Group 7 element

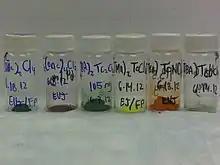
Chloro-containing coordination complexes of technetium (Tc-99) in various oxidation states: Tc(III), Tc(IV), Tc(V), and Tc(VI) represented.

Two polymorphs of technetium trichloride exist, α- and β-TcCl. The α polymorph is also denoted as TcCl. It adopts a confacial bioctahedral structure. It is prepared by treating the chloro-acetate Tc(OCCH)Cl with HCl. Like ReCl, the structure of the α-polymorph consists of triangles with short M-M distances. β-TcCl features octahedral Tc centers, which are organized in pairs, as seen also for molybdenum trichloride. TcBr does not adopt the structure of either trichloride phase. Instead it has the structure of molybdenum tribromide, consisting of chains of confacial octahedra with alternating short and long Tc—Tc contacts. TcI has the same structure as the high temperature phase of TiI, featuring chains of confacial octahedra with equal Tc—Tc contacts.